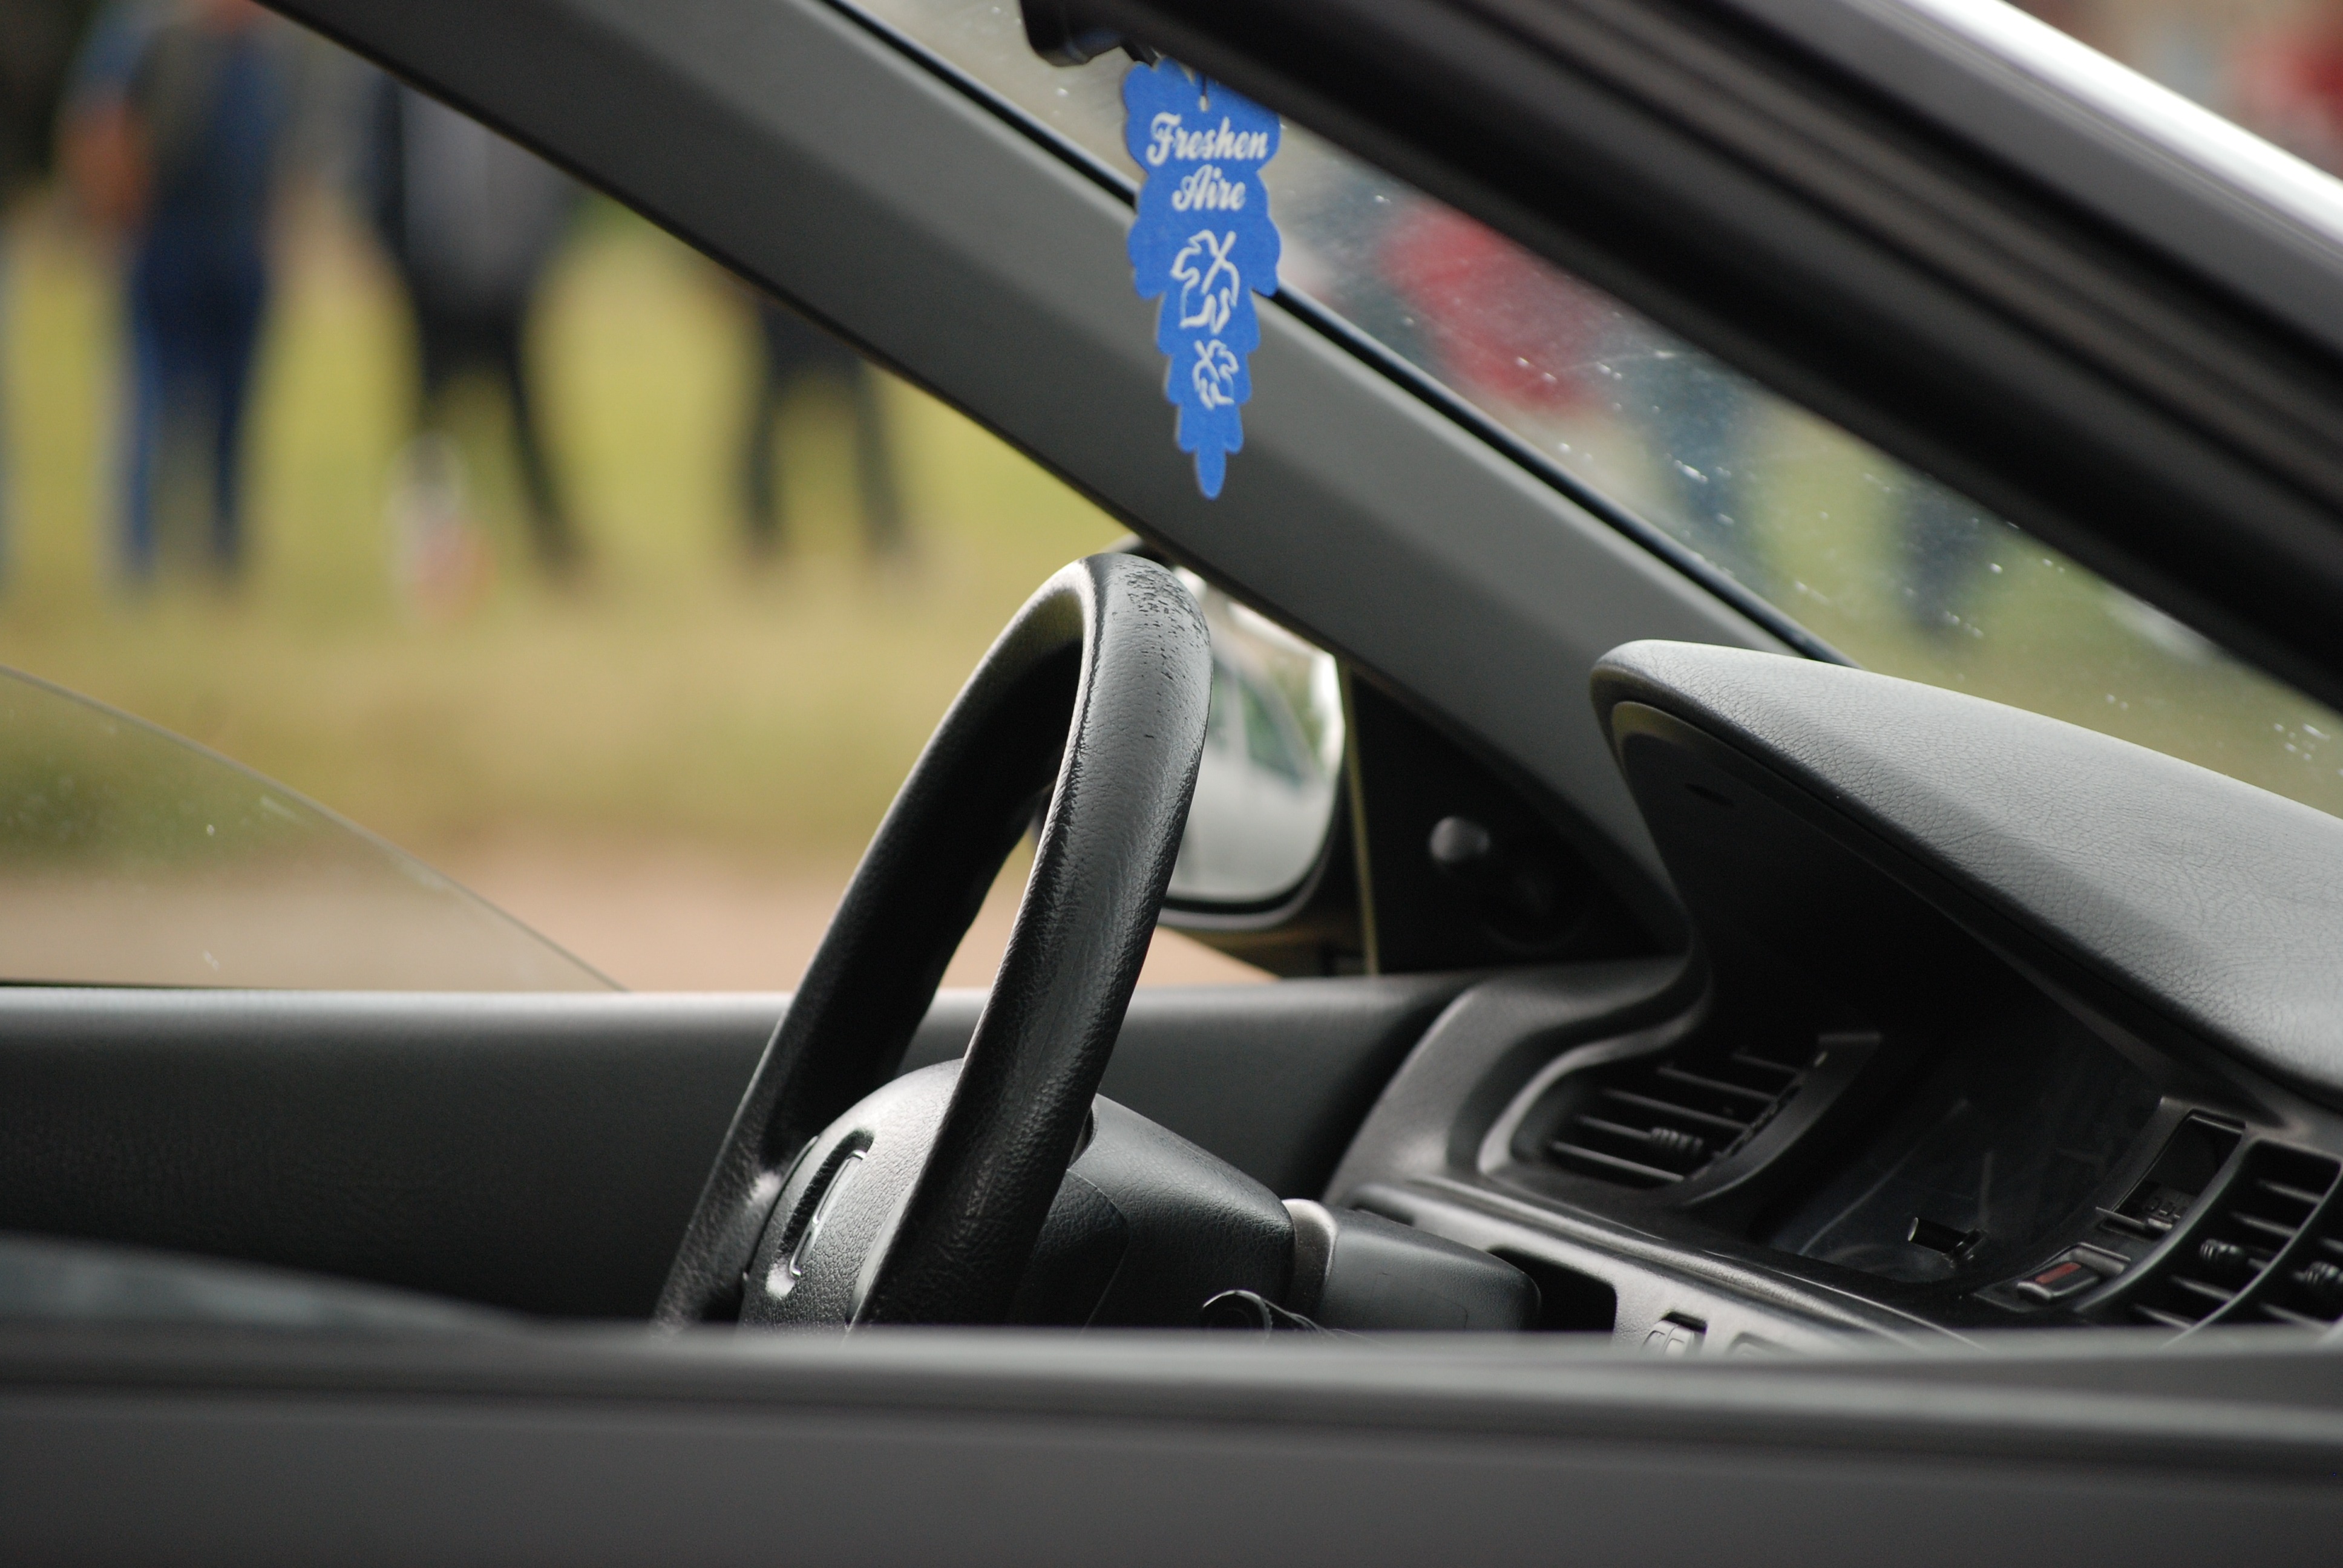
sport, car, wheel, driving, vehicle, auto, steering wheel, sports car, supercar, bmw, the vehicle, land vehicle, automobile make, automotive exterior, automotive design, luxury vehicle, family car, executive car